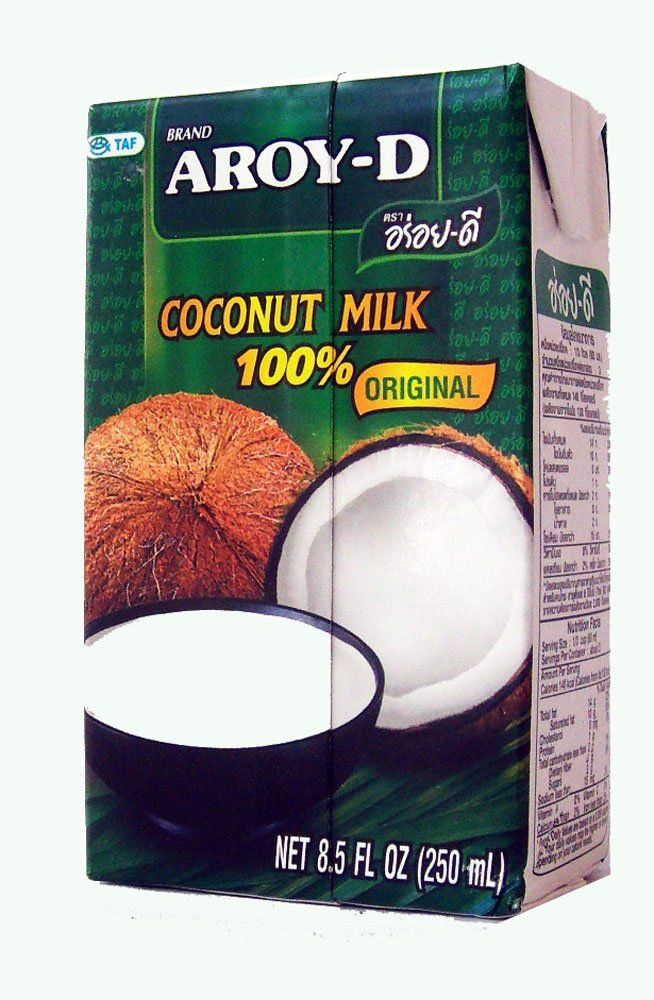
Waste category: cardboard